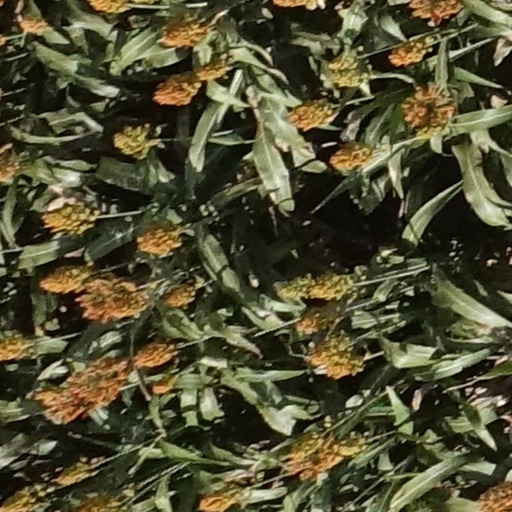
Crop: sorghum